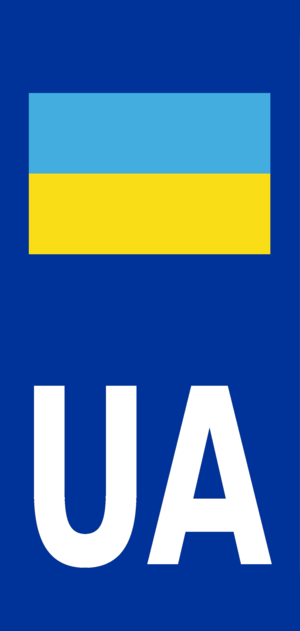
Ceci est une comparaison des panneaux routiers dans les pays européens.